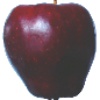
Label: images